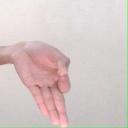
अक्षर: ज्ञ